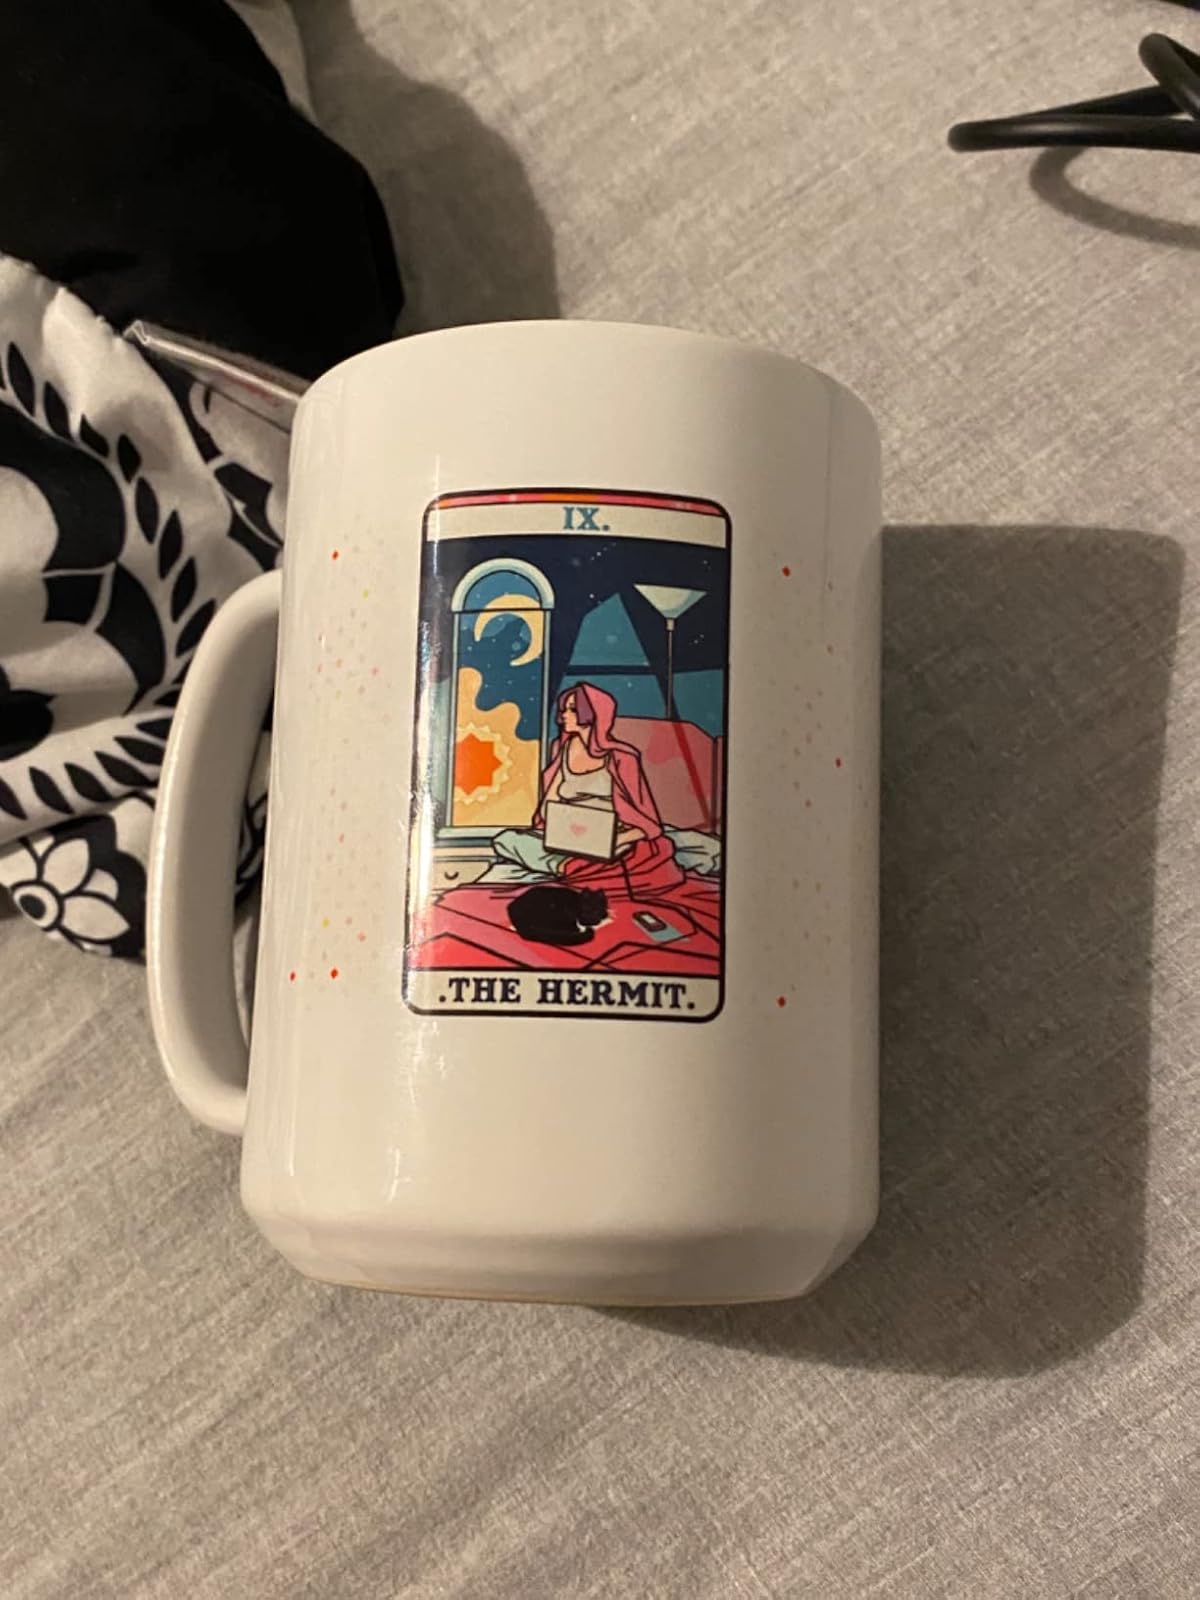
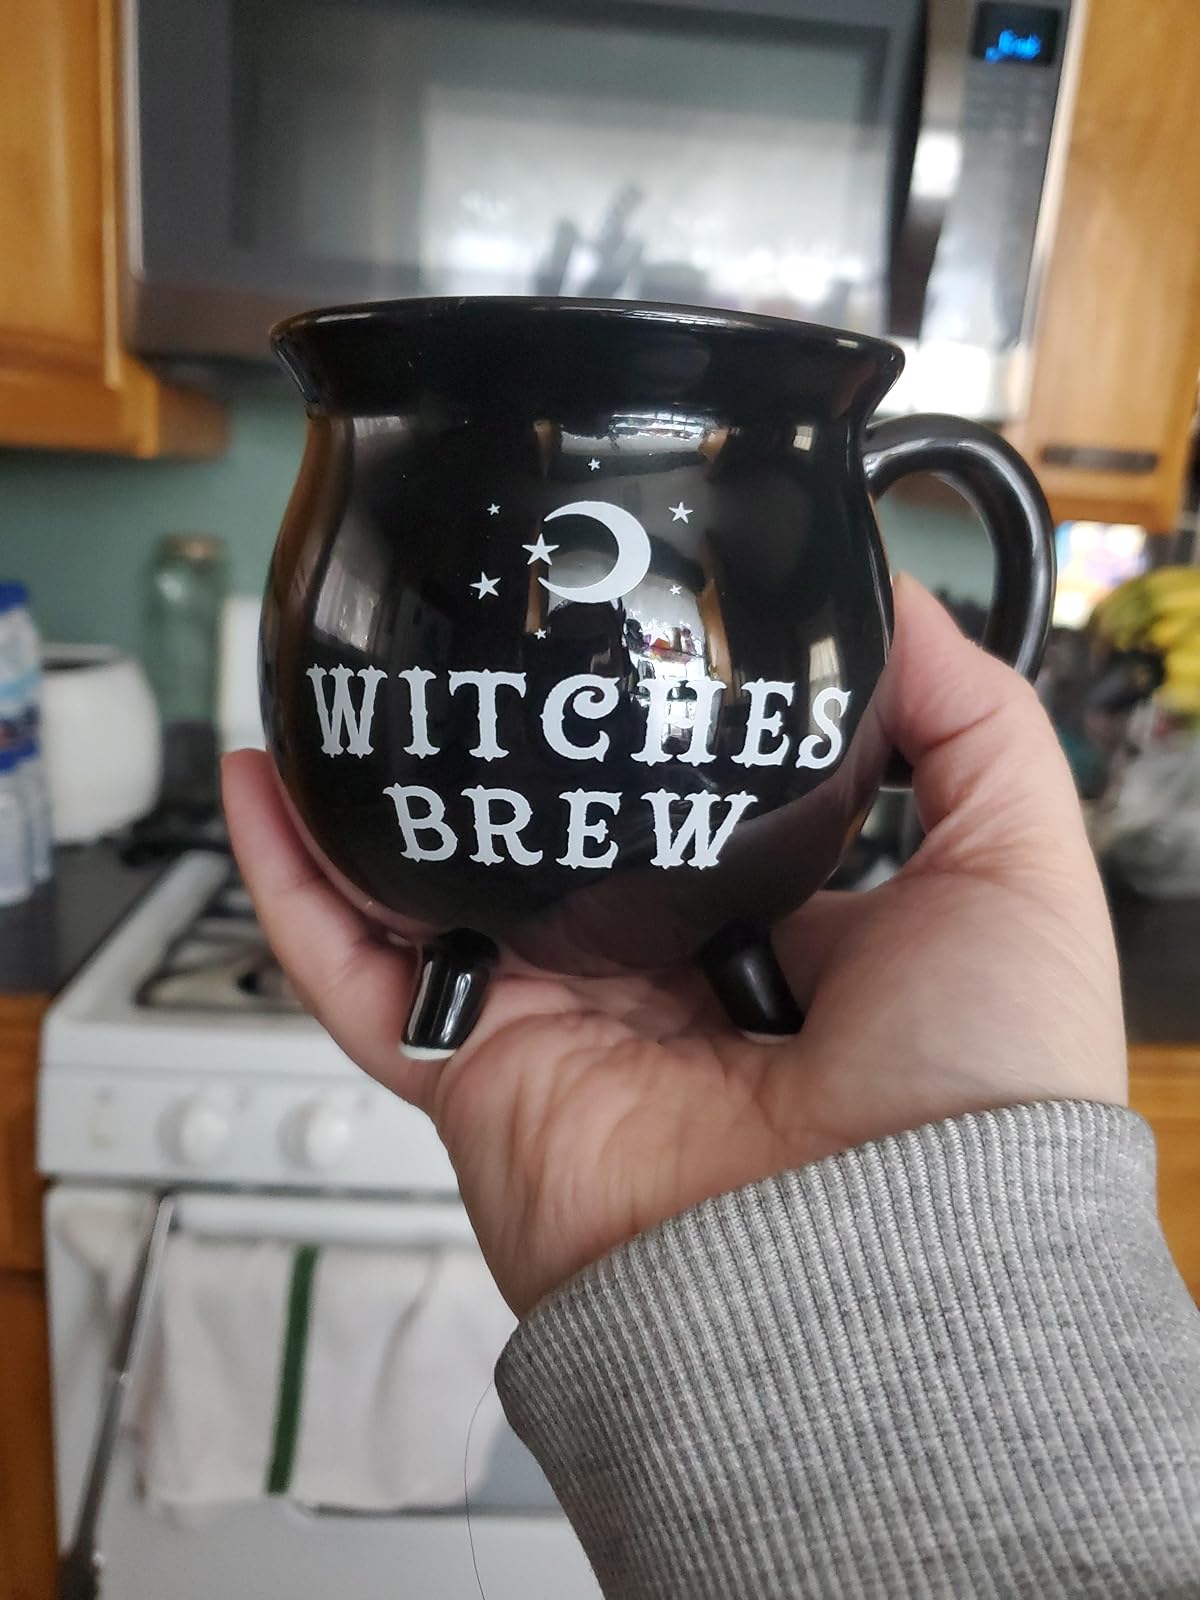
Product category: items_mug
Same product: no